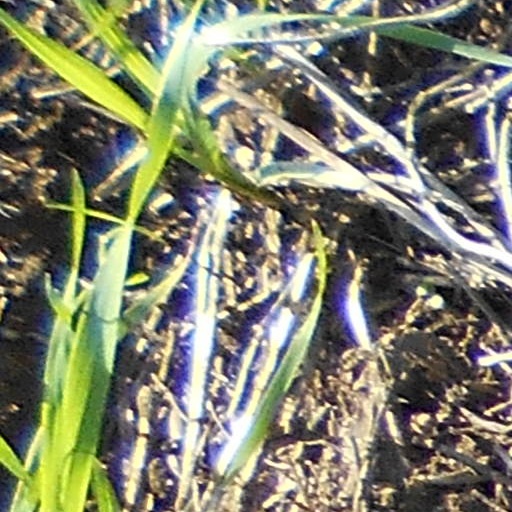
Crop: wheat